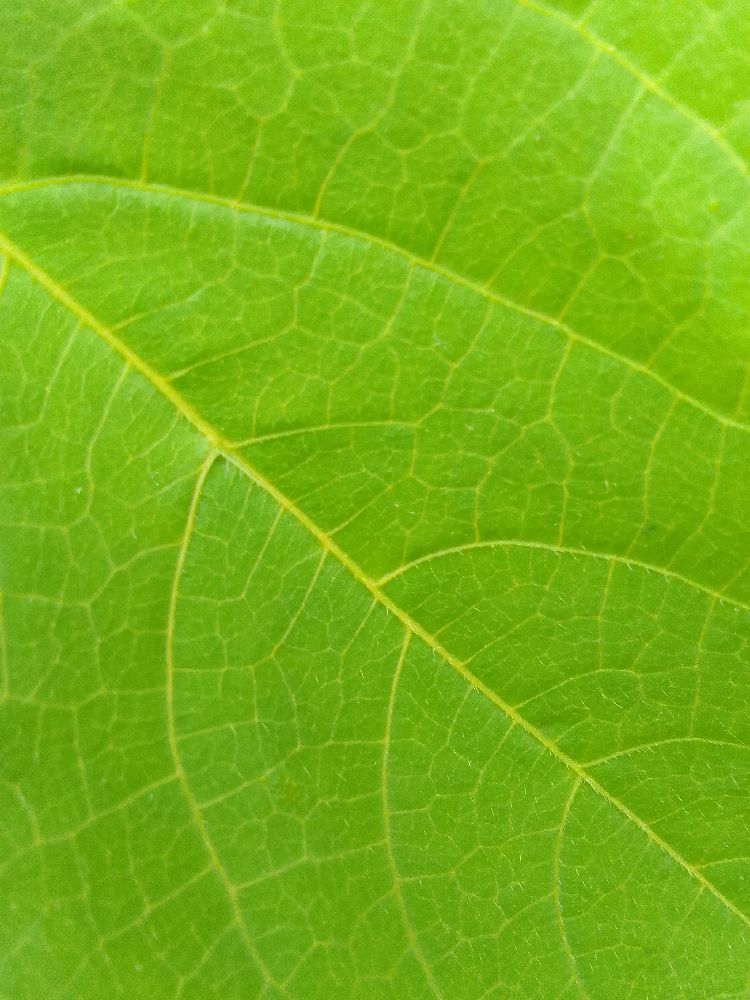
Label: healthy